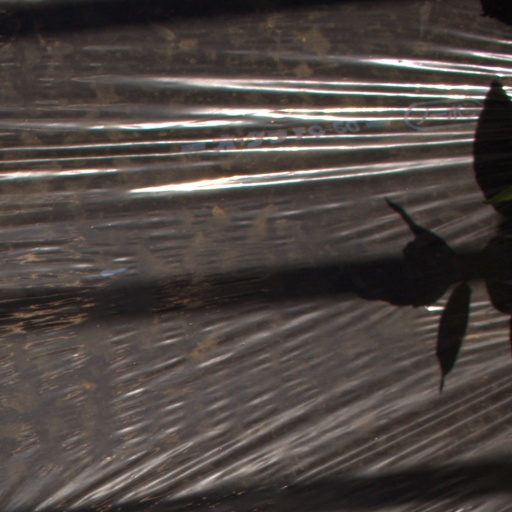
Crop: Jerusalem artichoke